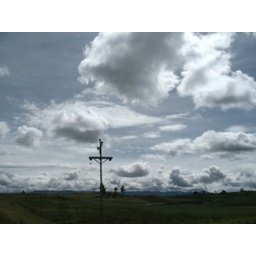
the clouds were super amazing when we got up high in the mountains